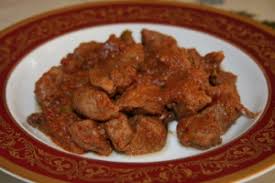
Yemek: et_sote